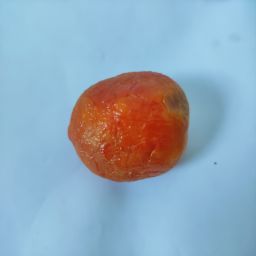
Crop: Tomato
Quality: Old